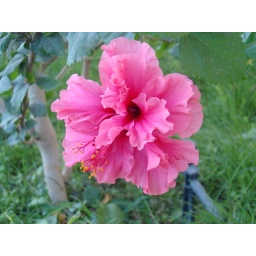
Macro in pink flower